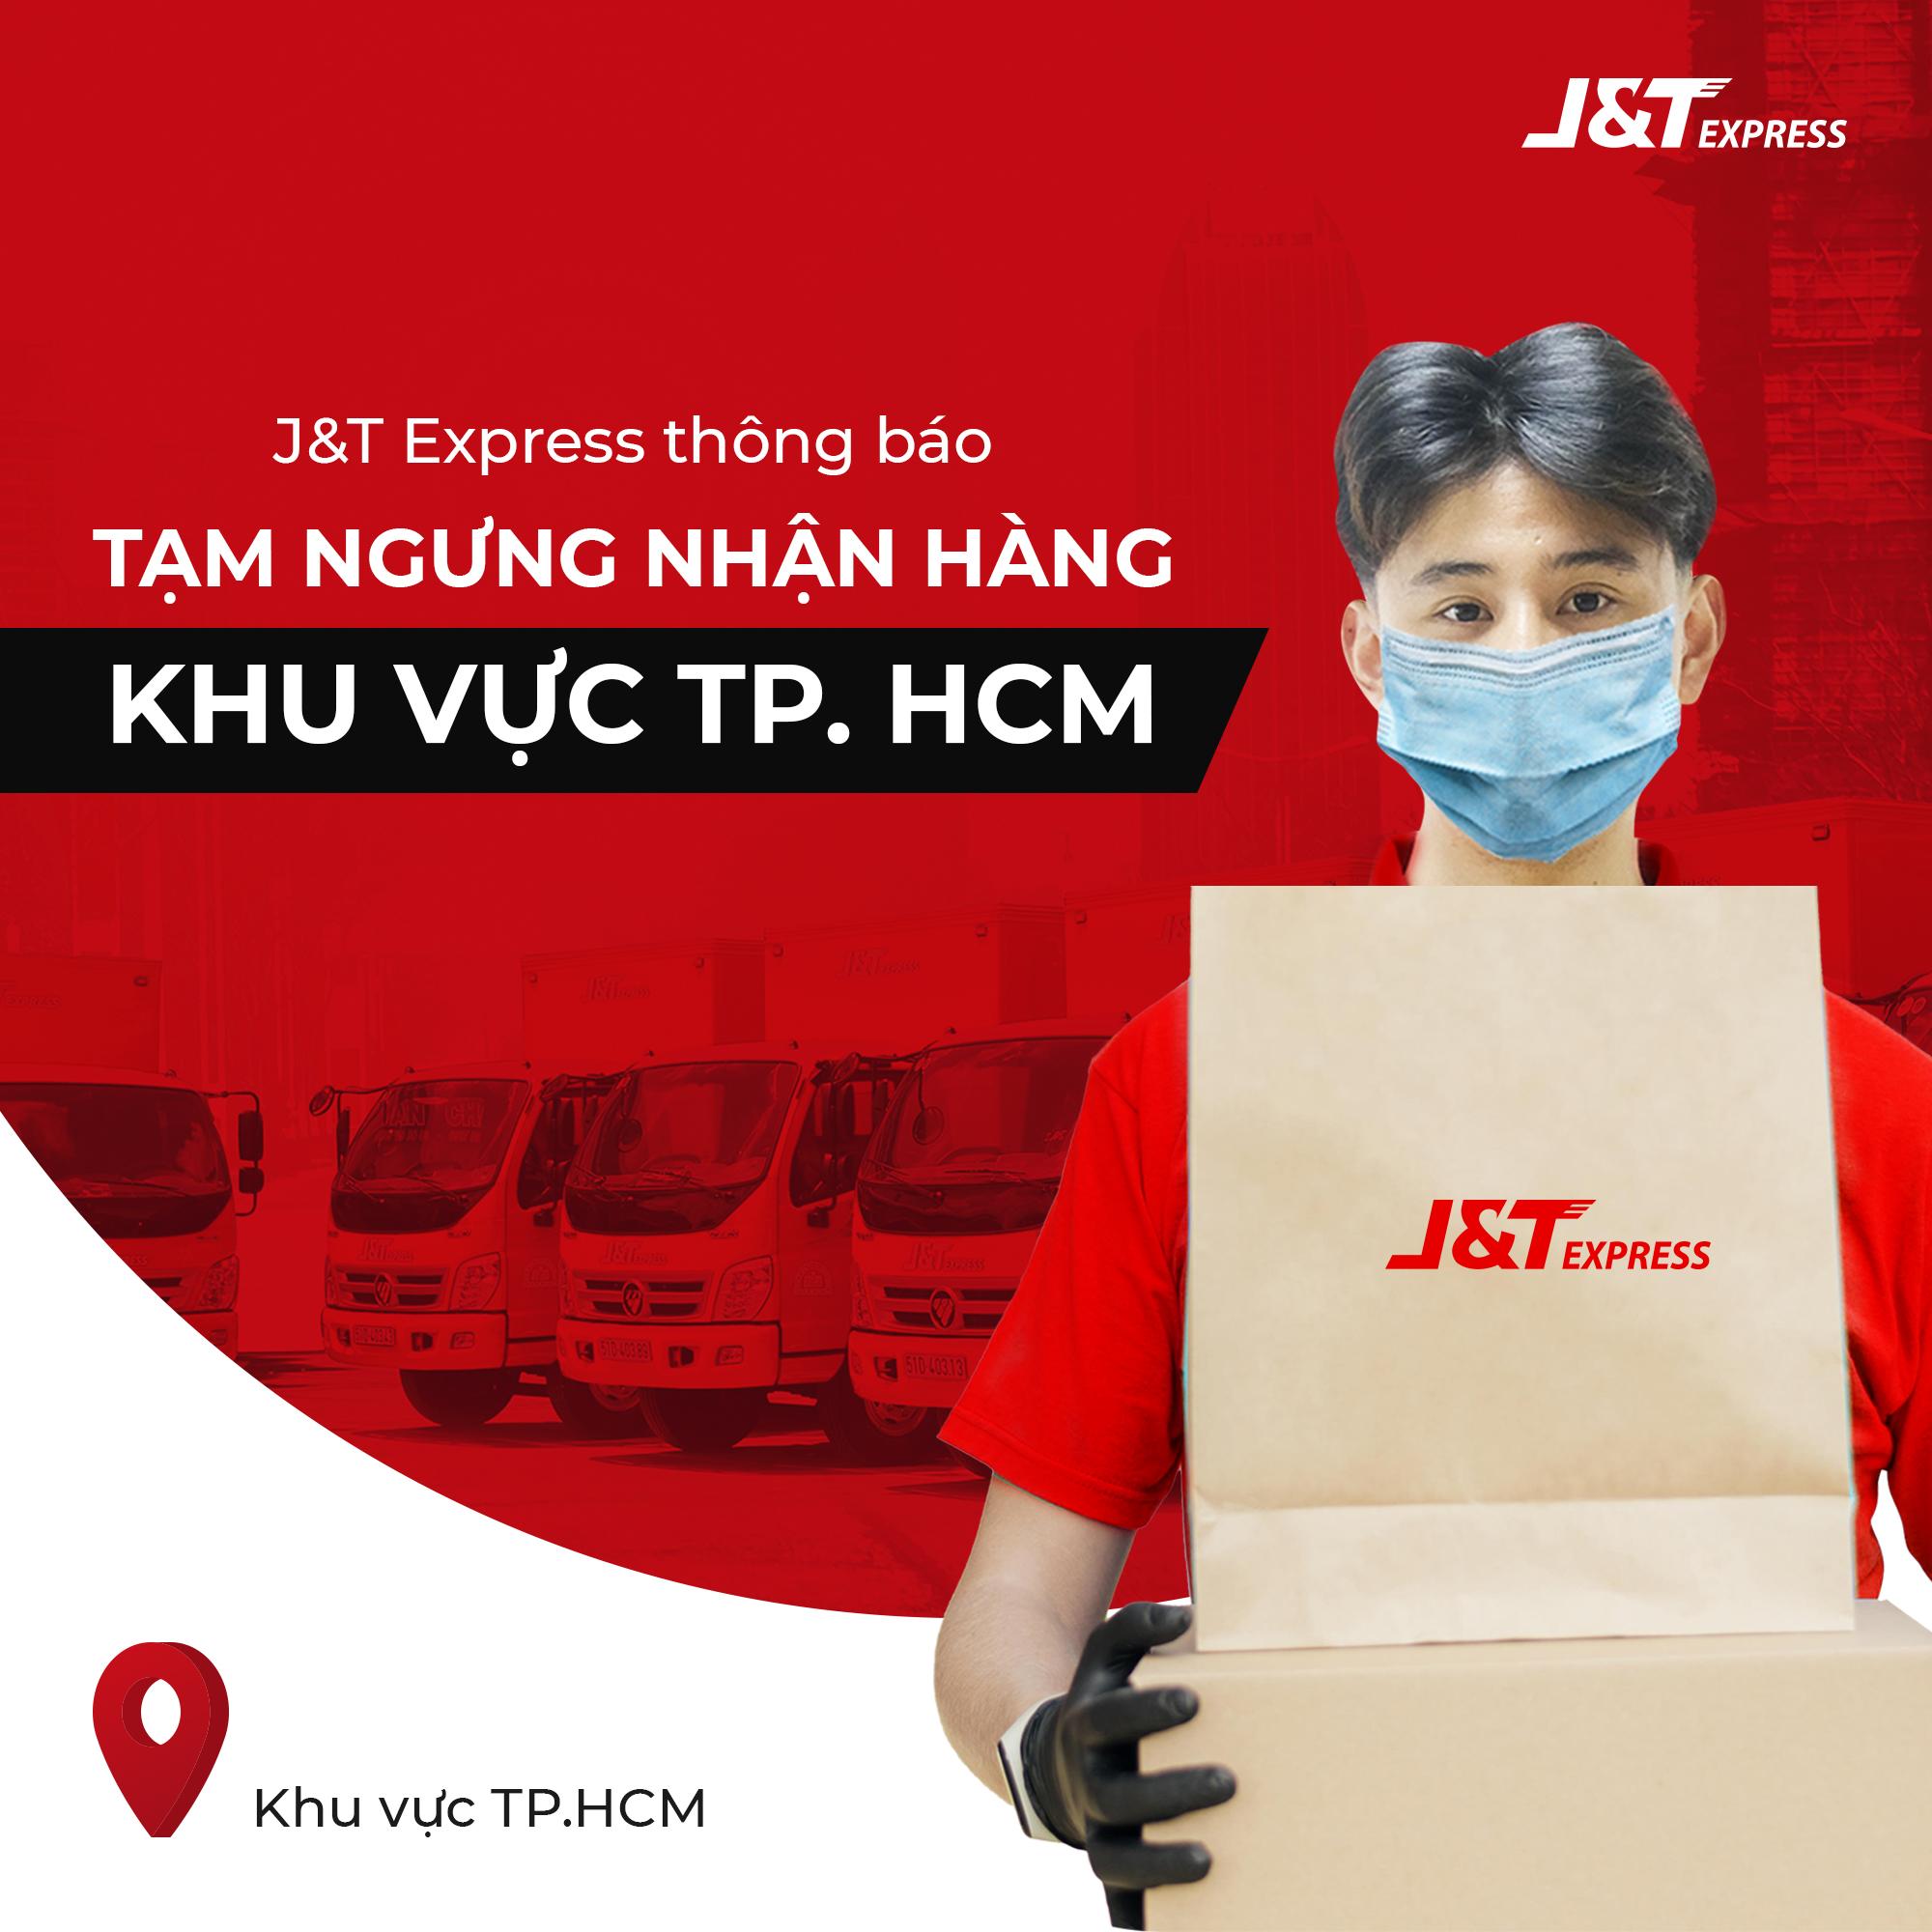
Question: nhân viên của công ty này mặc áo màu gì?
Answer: nhân viên của công ty này mặc áo màu đỏ